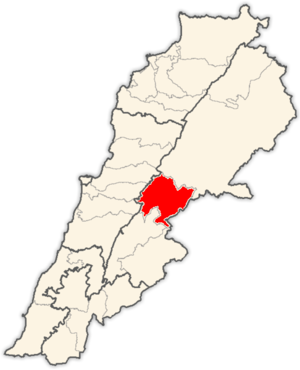
Le Caza de Zahlé est un district au cœur de la plaine de la Bekaa, Liban, faisant partie du Mouhafaza de la Bekaa. Le chef-lieu du district, est la ville du même nom Zahlé. Les fleuves du Berdaouni et de l'Oronte passent dans ce caza.